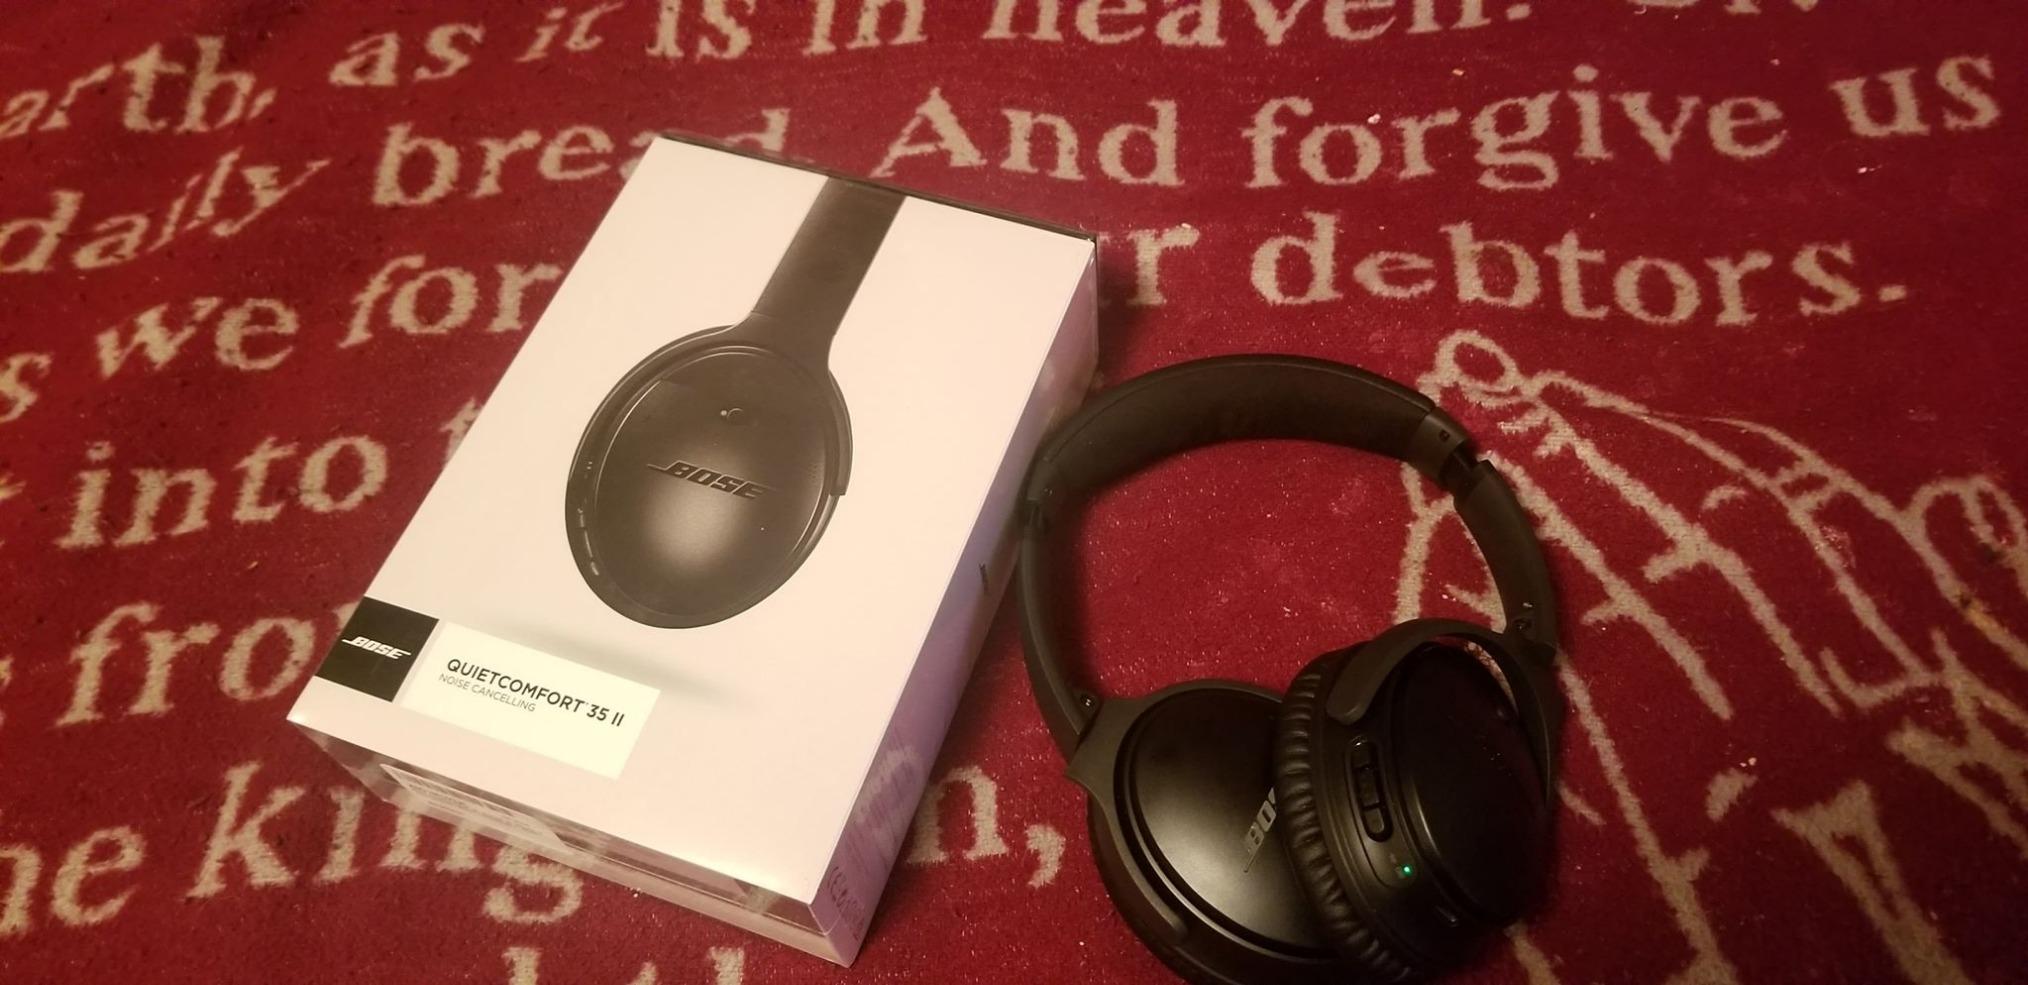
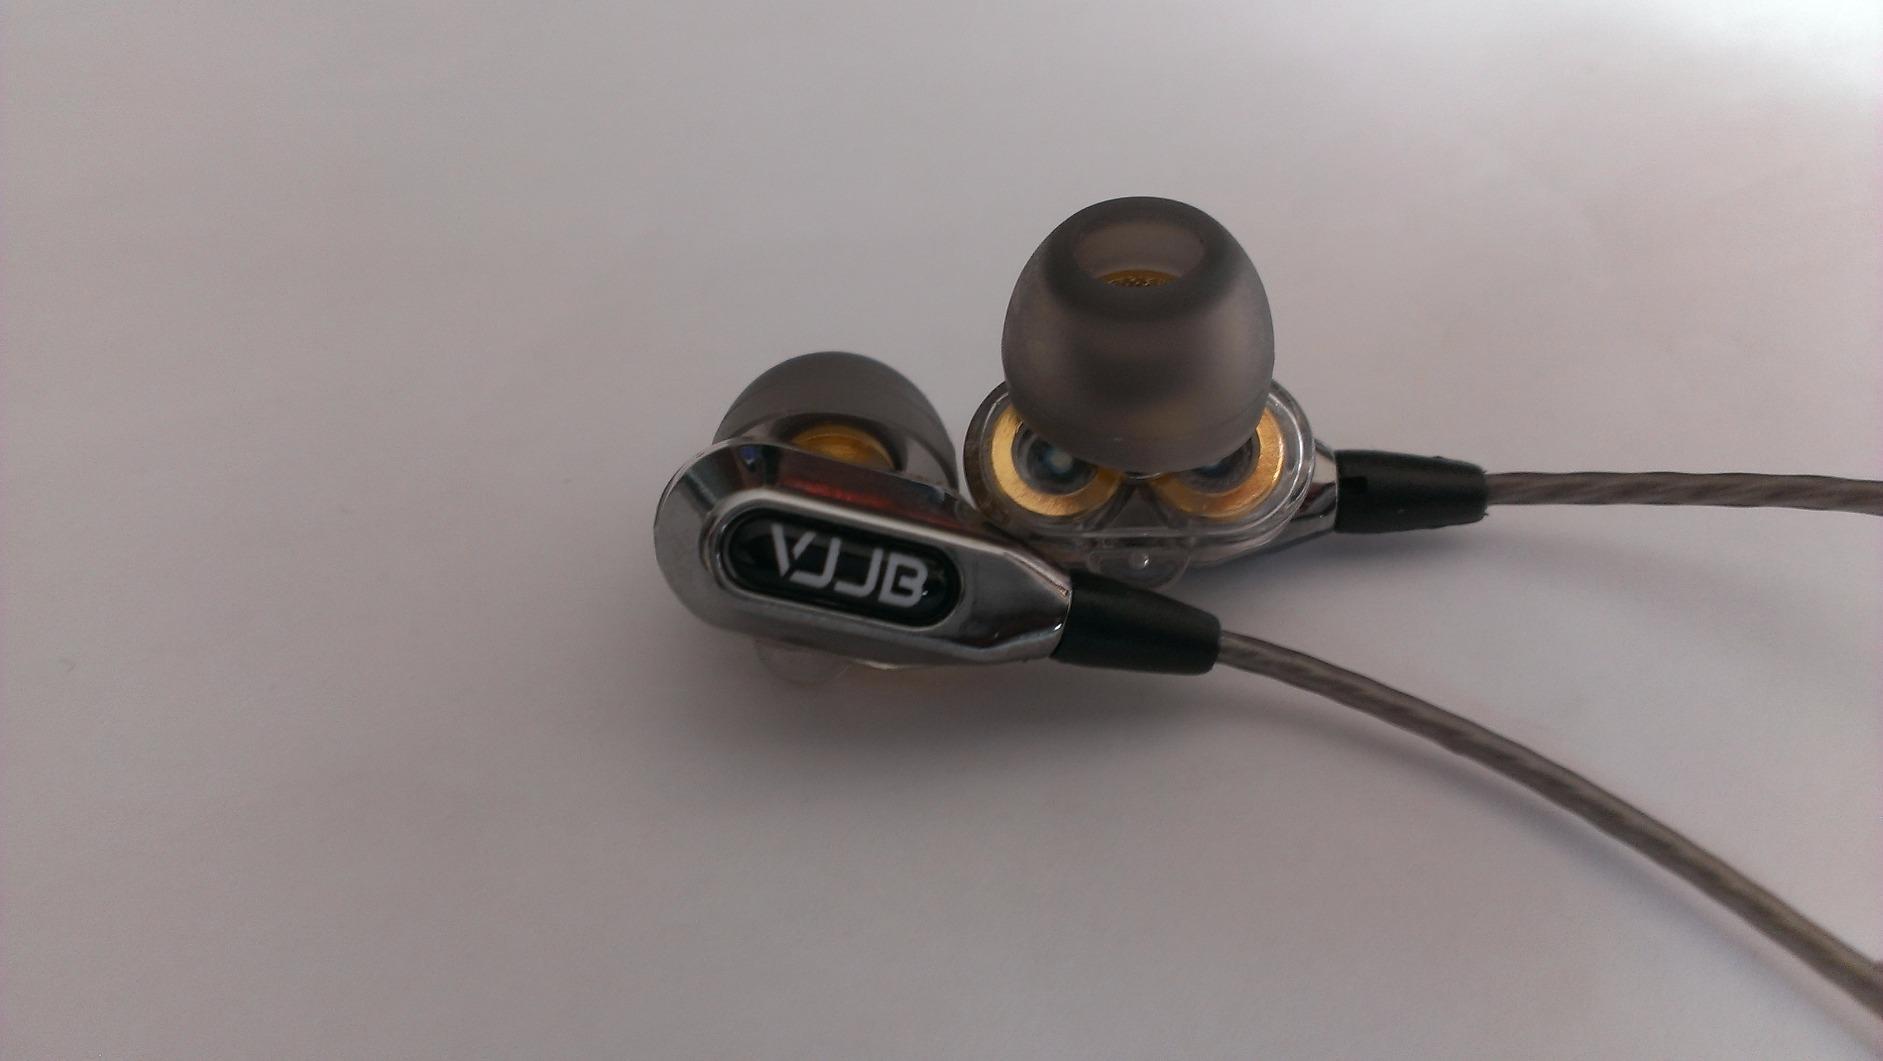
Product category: headphones
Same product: no